Bidar Air Force Station

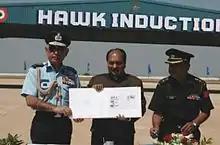
Hawk Induction Ceremony at AFS Bidar

Flying training at Bidar is now done on the Hawk Mk 132 aircraft. The Hawk brings a step-up in capability as a training aircraft, bridging the gap between the basic piston-engined trainer and the high-performance flying of an advanced fighter aircraft. It is aerodynamically much more forgiving and is an introduction for trainee pilots to familiarise on before they go into fighters.